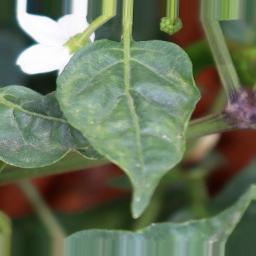
Label: healthy